Yamato-Yagi Station

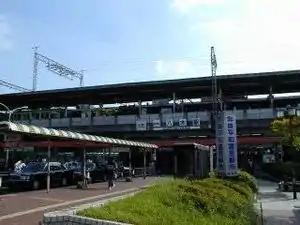
Yamato-Yagi Station, March 2005

is a junction passenger railway station located in the city of Kashihara, Nara Prefecture, Japan. It is operated by the private transportation company, Kintetsu Railway. It is the only Kintetsu station with an intersection that is not served by other railways.